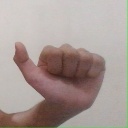
अक्षर: त